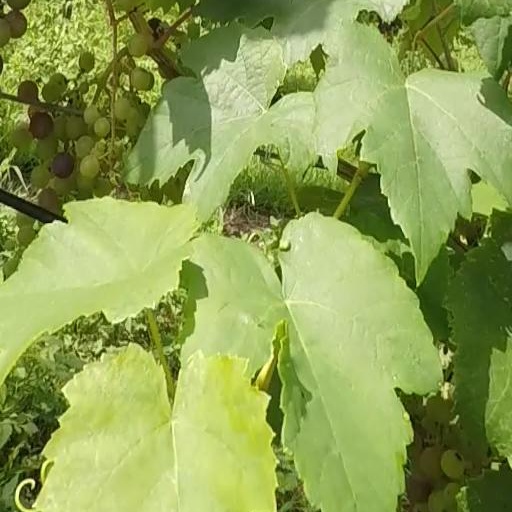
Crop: grape